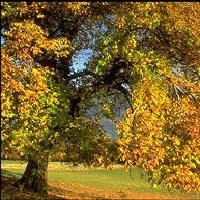
Weather: sun or clear